The Gardener's Magazine

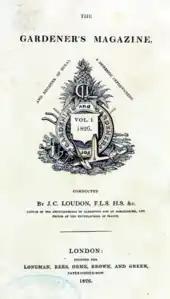

The Gardener's Magazine was the first British periodical devoted to horticulture. Full title was "The gardener's magazine and register of rural & domestic improvement". It was written, edited and published by John Claudius Loudon starting in 1826. It was initially published quarterly, increased its frequency to bi-monthly and then monthly. The publisher was Longman, Rees, Orme, Brown and Green, and the magazine was based in London. It ceased publication in 1844.